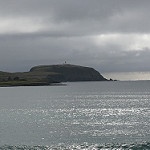
Label: sea